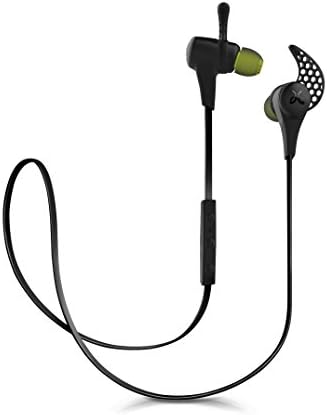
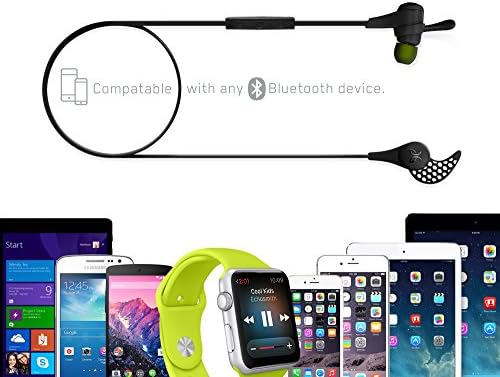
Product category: headphones
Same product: yes